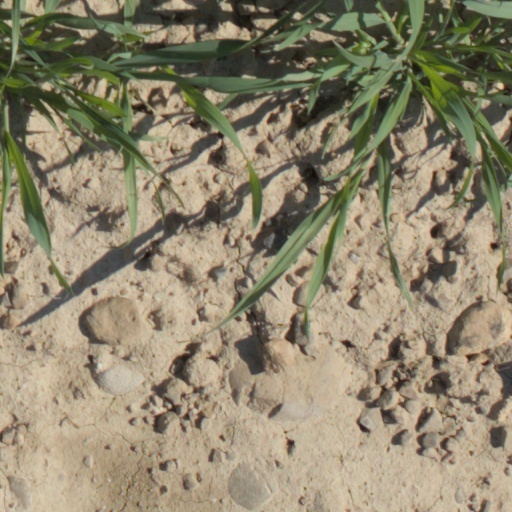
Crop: wheat